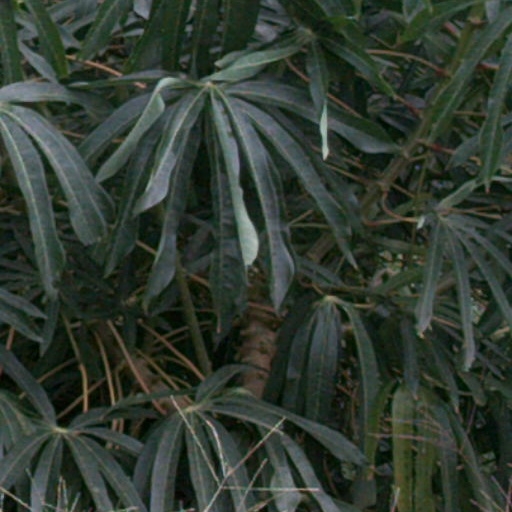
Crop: cassava